Planetshine

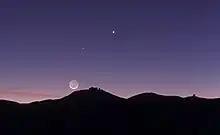
Crescent Moon and earthshine over ESO's Paranal Observatory.

Scientists at NASA's Navigator Program, which specializes in the detection of terrestrial planets, have backed the launch of a Terrestrial Planet Finder (TPF) mission. TPF would detect light reflected by planets orbiting stars to investigate whether they could harbor life. It would use advanced telescope technologies to look for life-marks in the light reflected from the planets, including water, oxygen and methane.